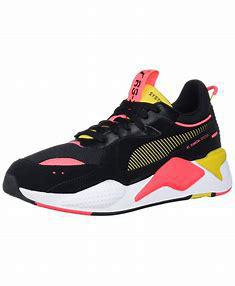
Brand: Puma
Model: Rs